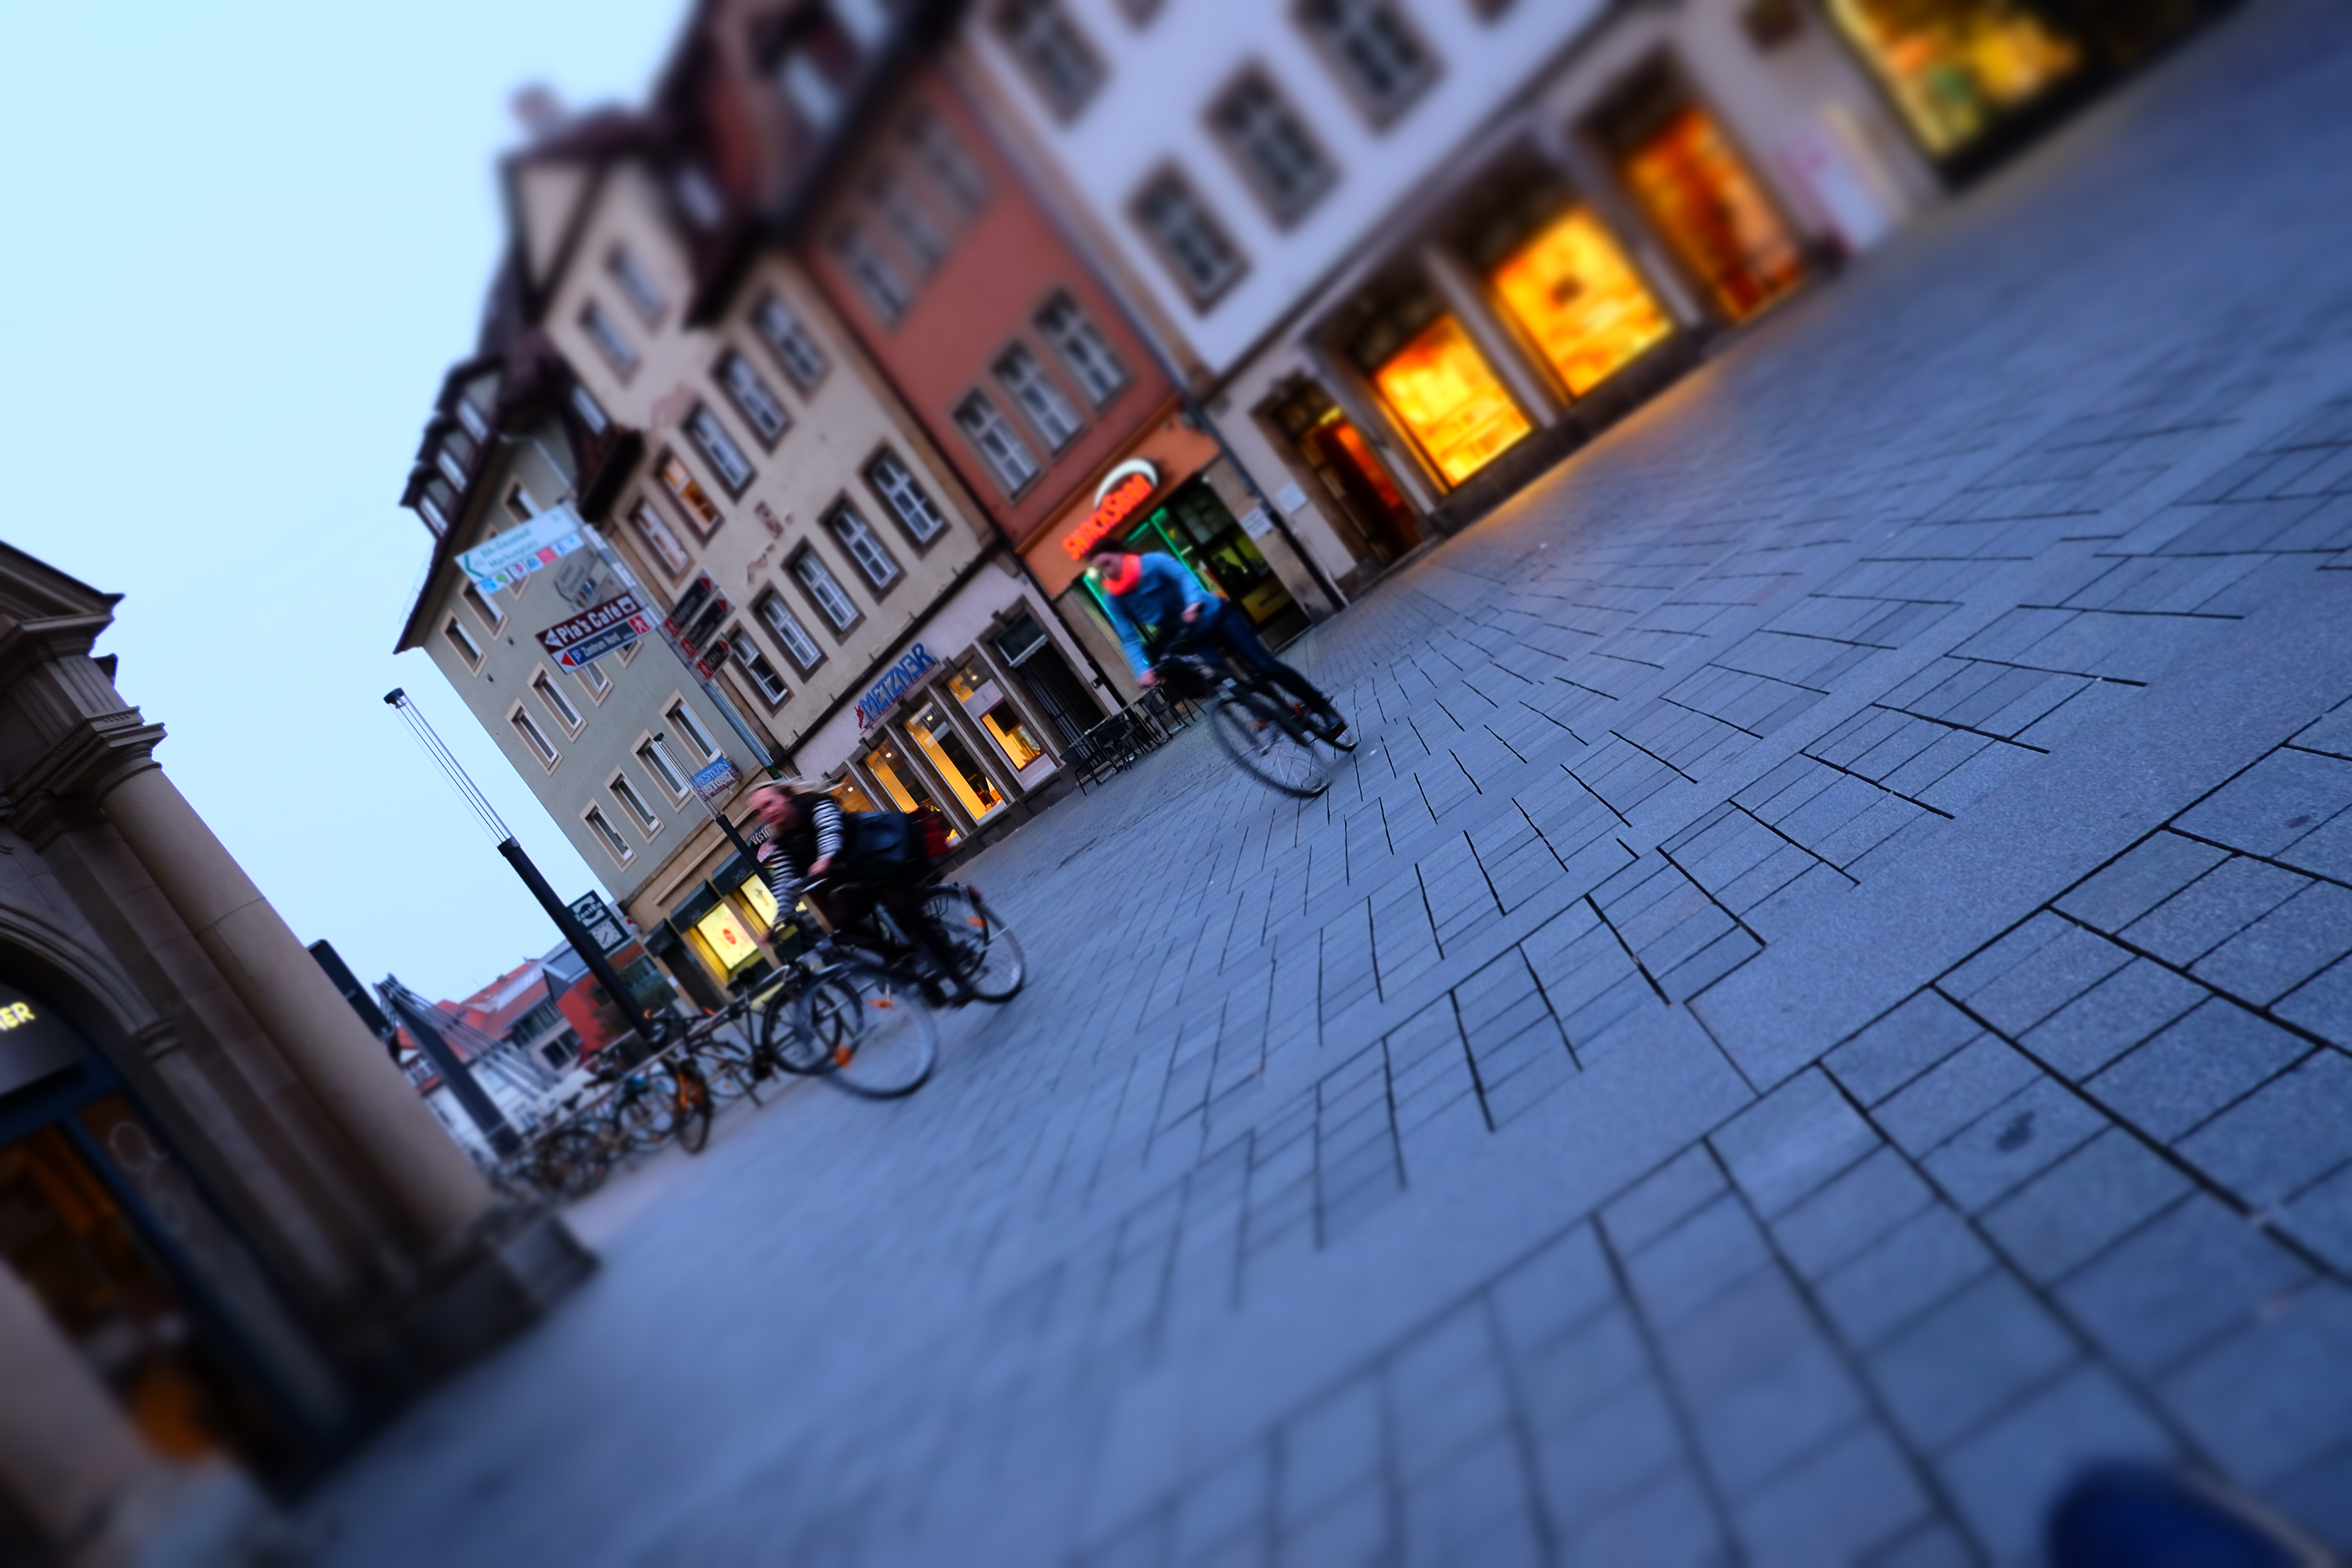
snow, winter, road, street, city, cityscape, downtown, evening, color, blue, tourism, season, stadt, germany, deutschland, denkmal, bavaria, heritage, unesco, worldheritagesite, tourismus, kulturerbe, bamberg, preservation, welterbe, weltkulturerbe, cultural, lovelycity, urban area